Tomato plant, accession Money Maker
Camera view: tilt-top (135 deg); turntable rotation: 120 degrees
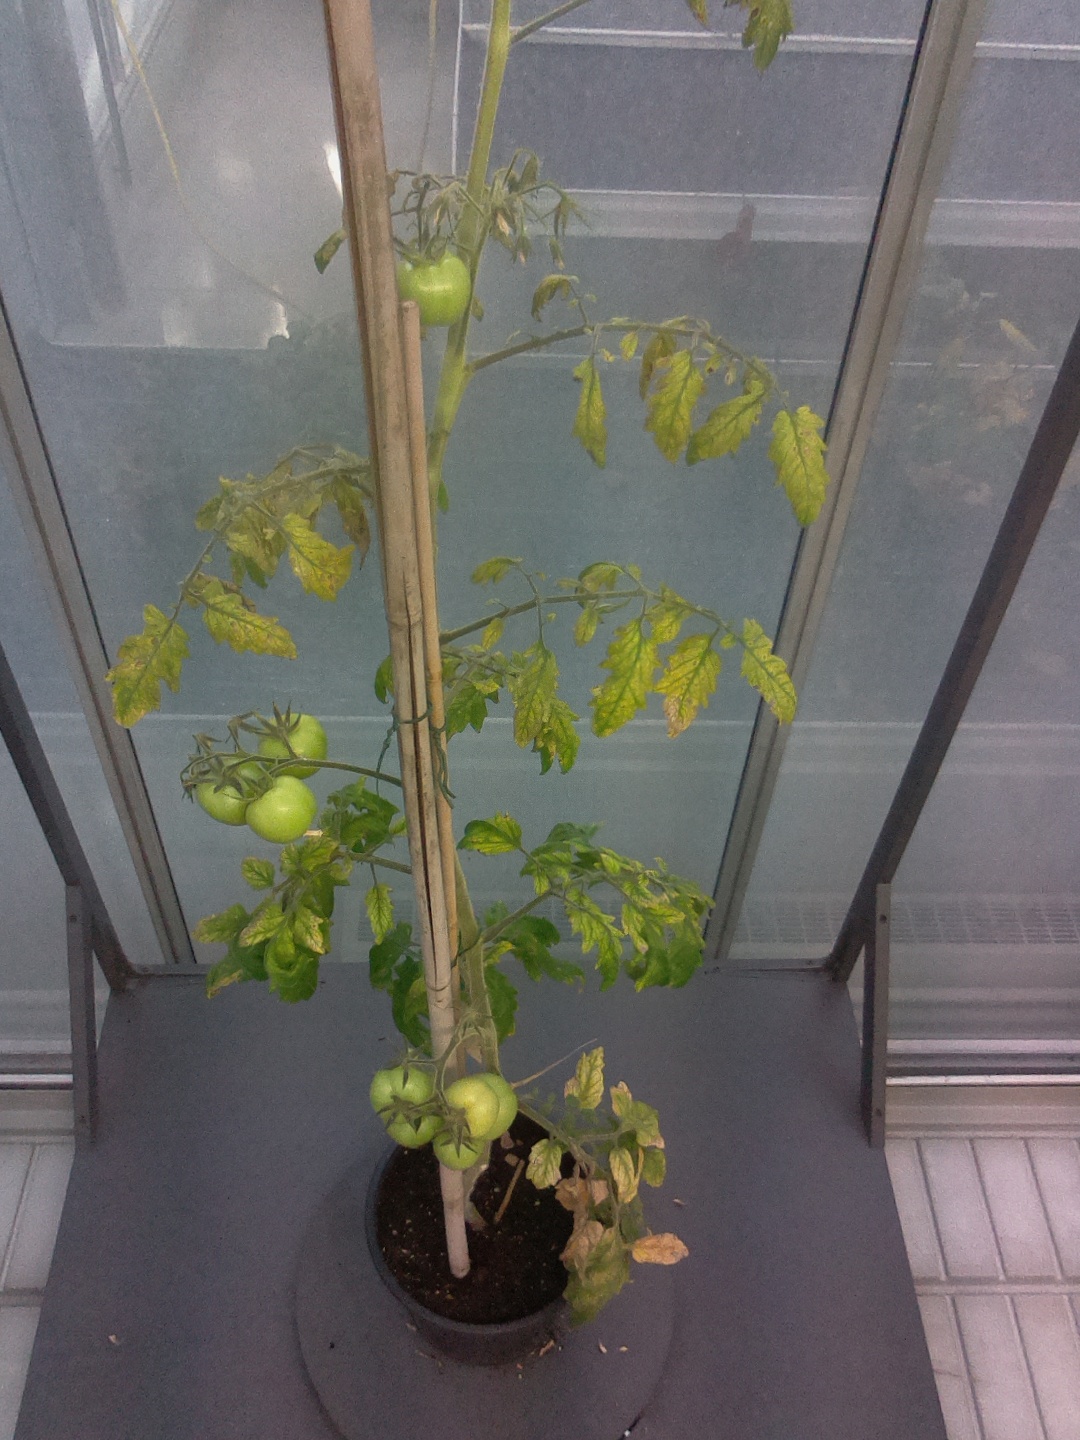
BBCH growth stage 79: 90% -100% of final fruit size